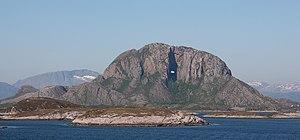
Torget est une île de Norvège appartenant administrativement à Brønnøy.